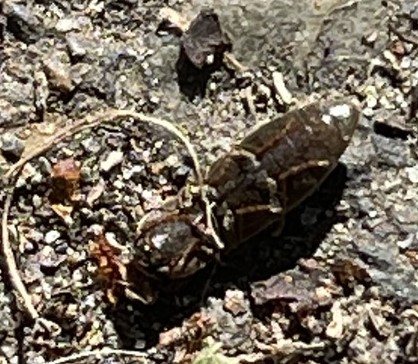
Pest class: clickbeetles_wireworms